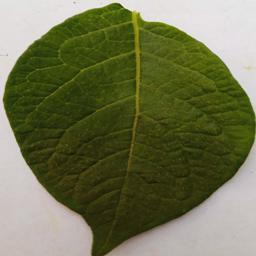
Etiqueta: Sana